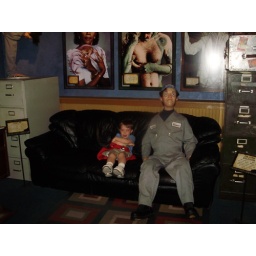
Win sitting by the wax person at Ripleys